Doneil Henry

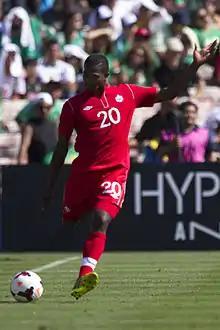
Henry with Canada at the 2013 CONCACAF Gold Cup

Henry played three matches for the Canada U-20 men's national soccer team.